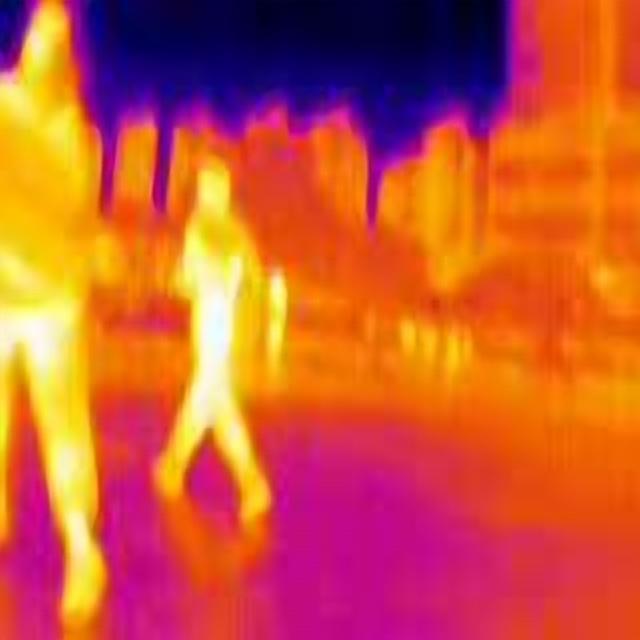
Detected objects:
label: person
label: person
label: person